Impact of the COVID-19 pandemic on the Walt Disney Company

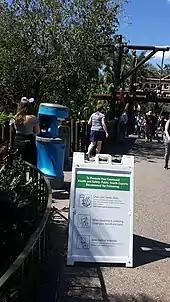
A sign posted at the entrance to Adventureland in the Magic Kingdom shortly before the extended closure of the Walt Disney World Resort

Two of the company's theme parks, Hong Kong Disneyland and Shanghai Disneyland, closed on January 25, 2020. On February 28, the Tokyo Disney Resort closed.